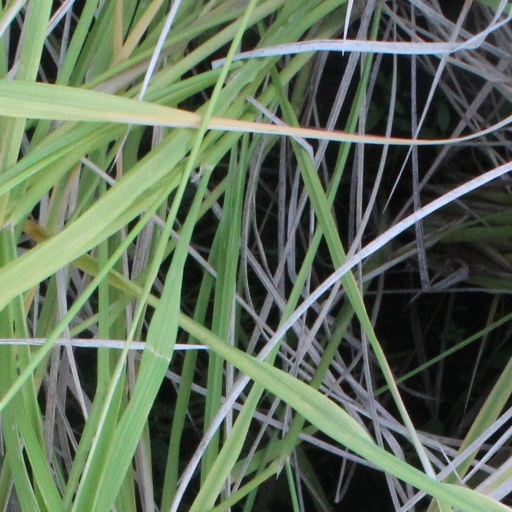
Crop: rice